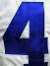
Number: 4